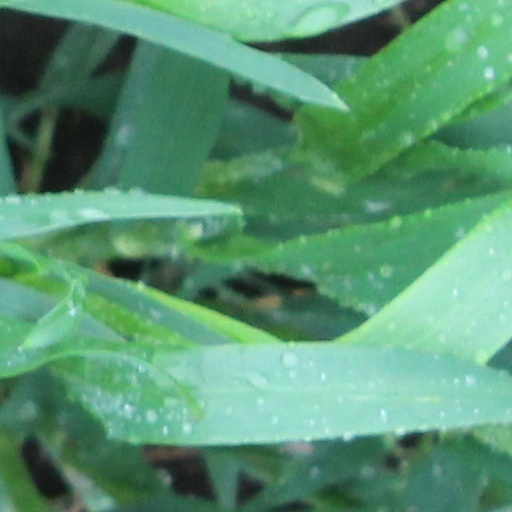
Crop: wheat